History of Naples

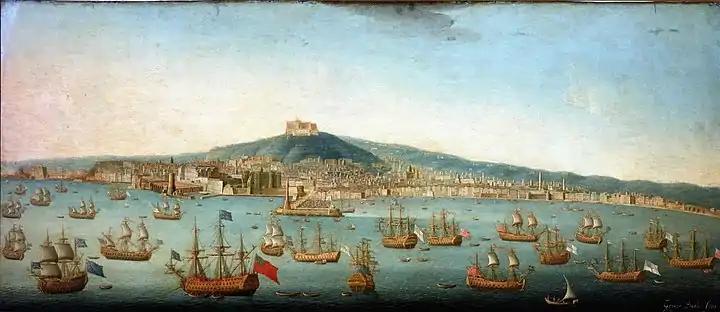
View of the Bay of Naples with a British fleet commanded by Admiral George Byng at anchor, 1 August 1718, just before the Battle of Cape Passaro. Painting by Gaspar Butler.

In 1442 Alfonso V of Aragon conquered Naples after his victory against the last Angevin king, Rene, and made his triumphal entry into the city in February 1443. The new dynasty enhanced commerce by connecting Naples to the Iberian peninsula and made Naples a centre of the Italian Renaissance: artists who worked in Naples in this period include Francesco Laurana, Antonello da Messina, Jacopo Sannazzaro and Angelo Poliziano. The court also granted land holdings in the provinces to the nobility; this, however, had the effect of fragmenting the kingdom.